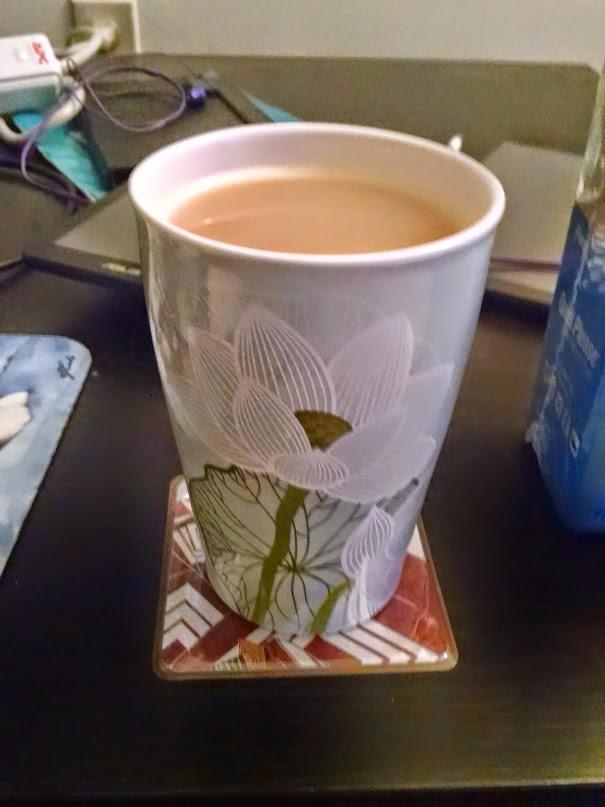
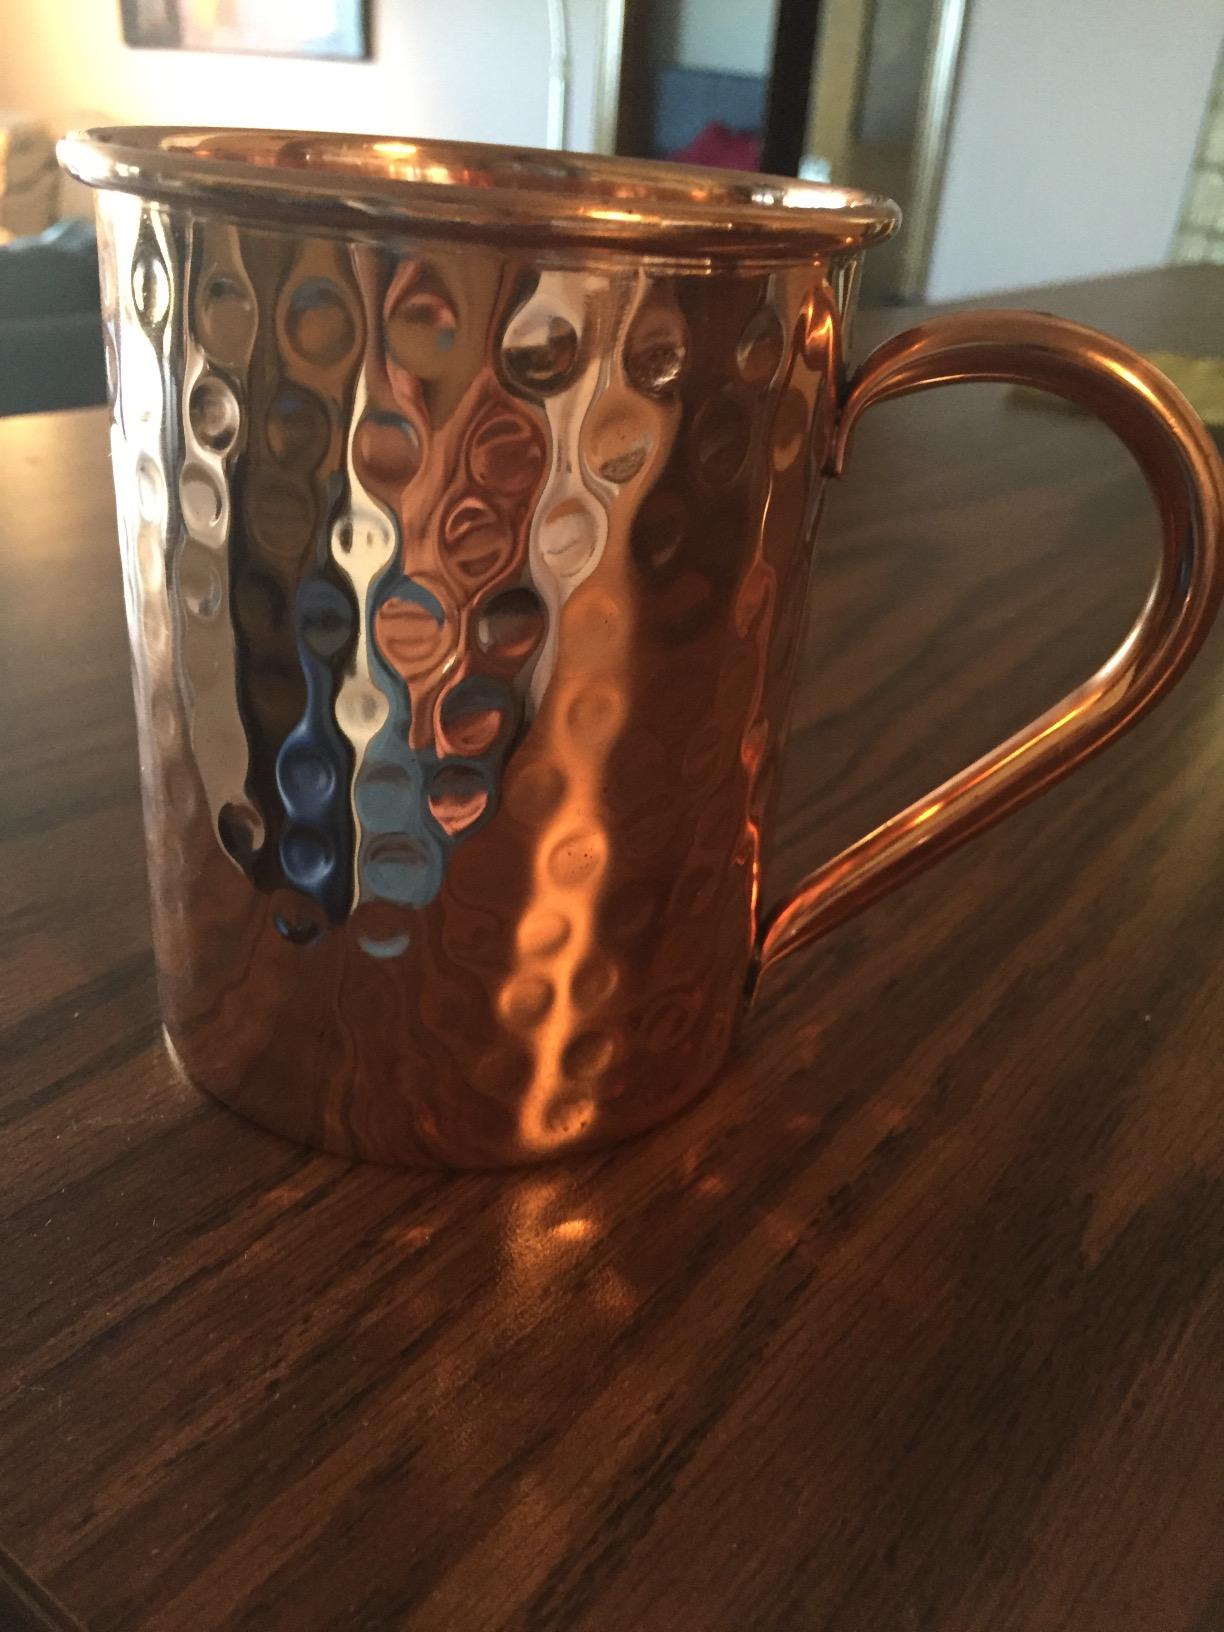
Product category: items_mug
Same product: no